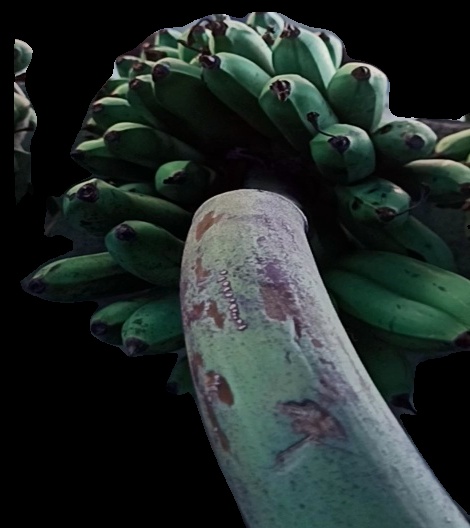
Variety: rasbale
Grade: grade2